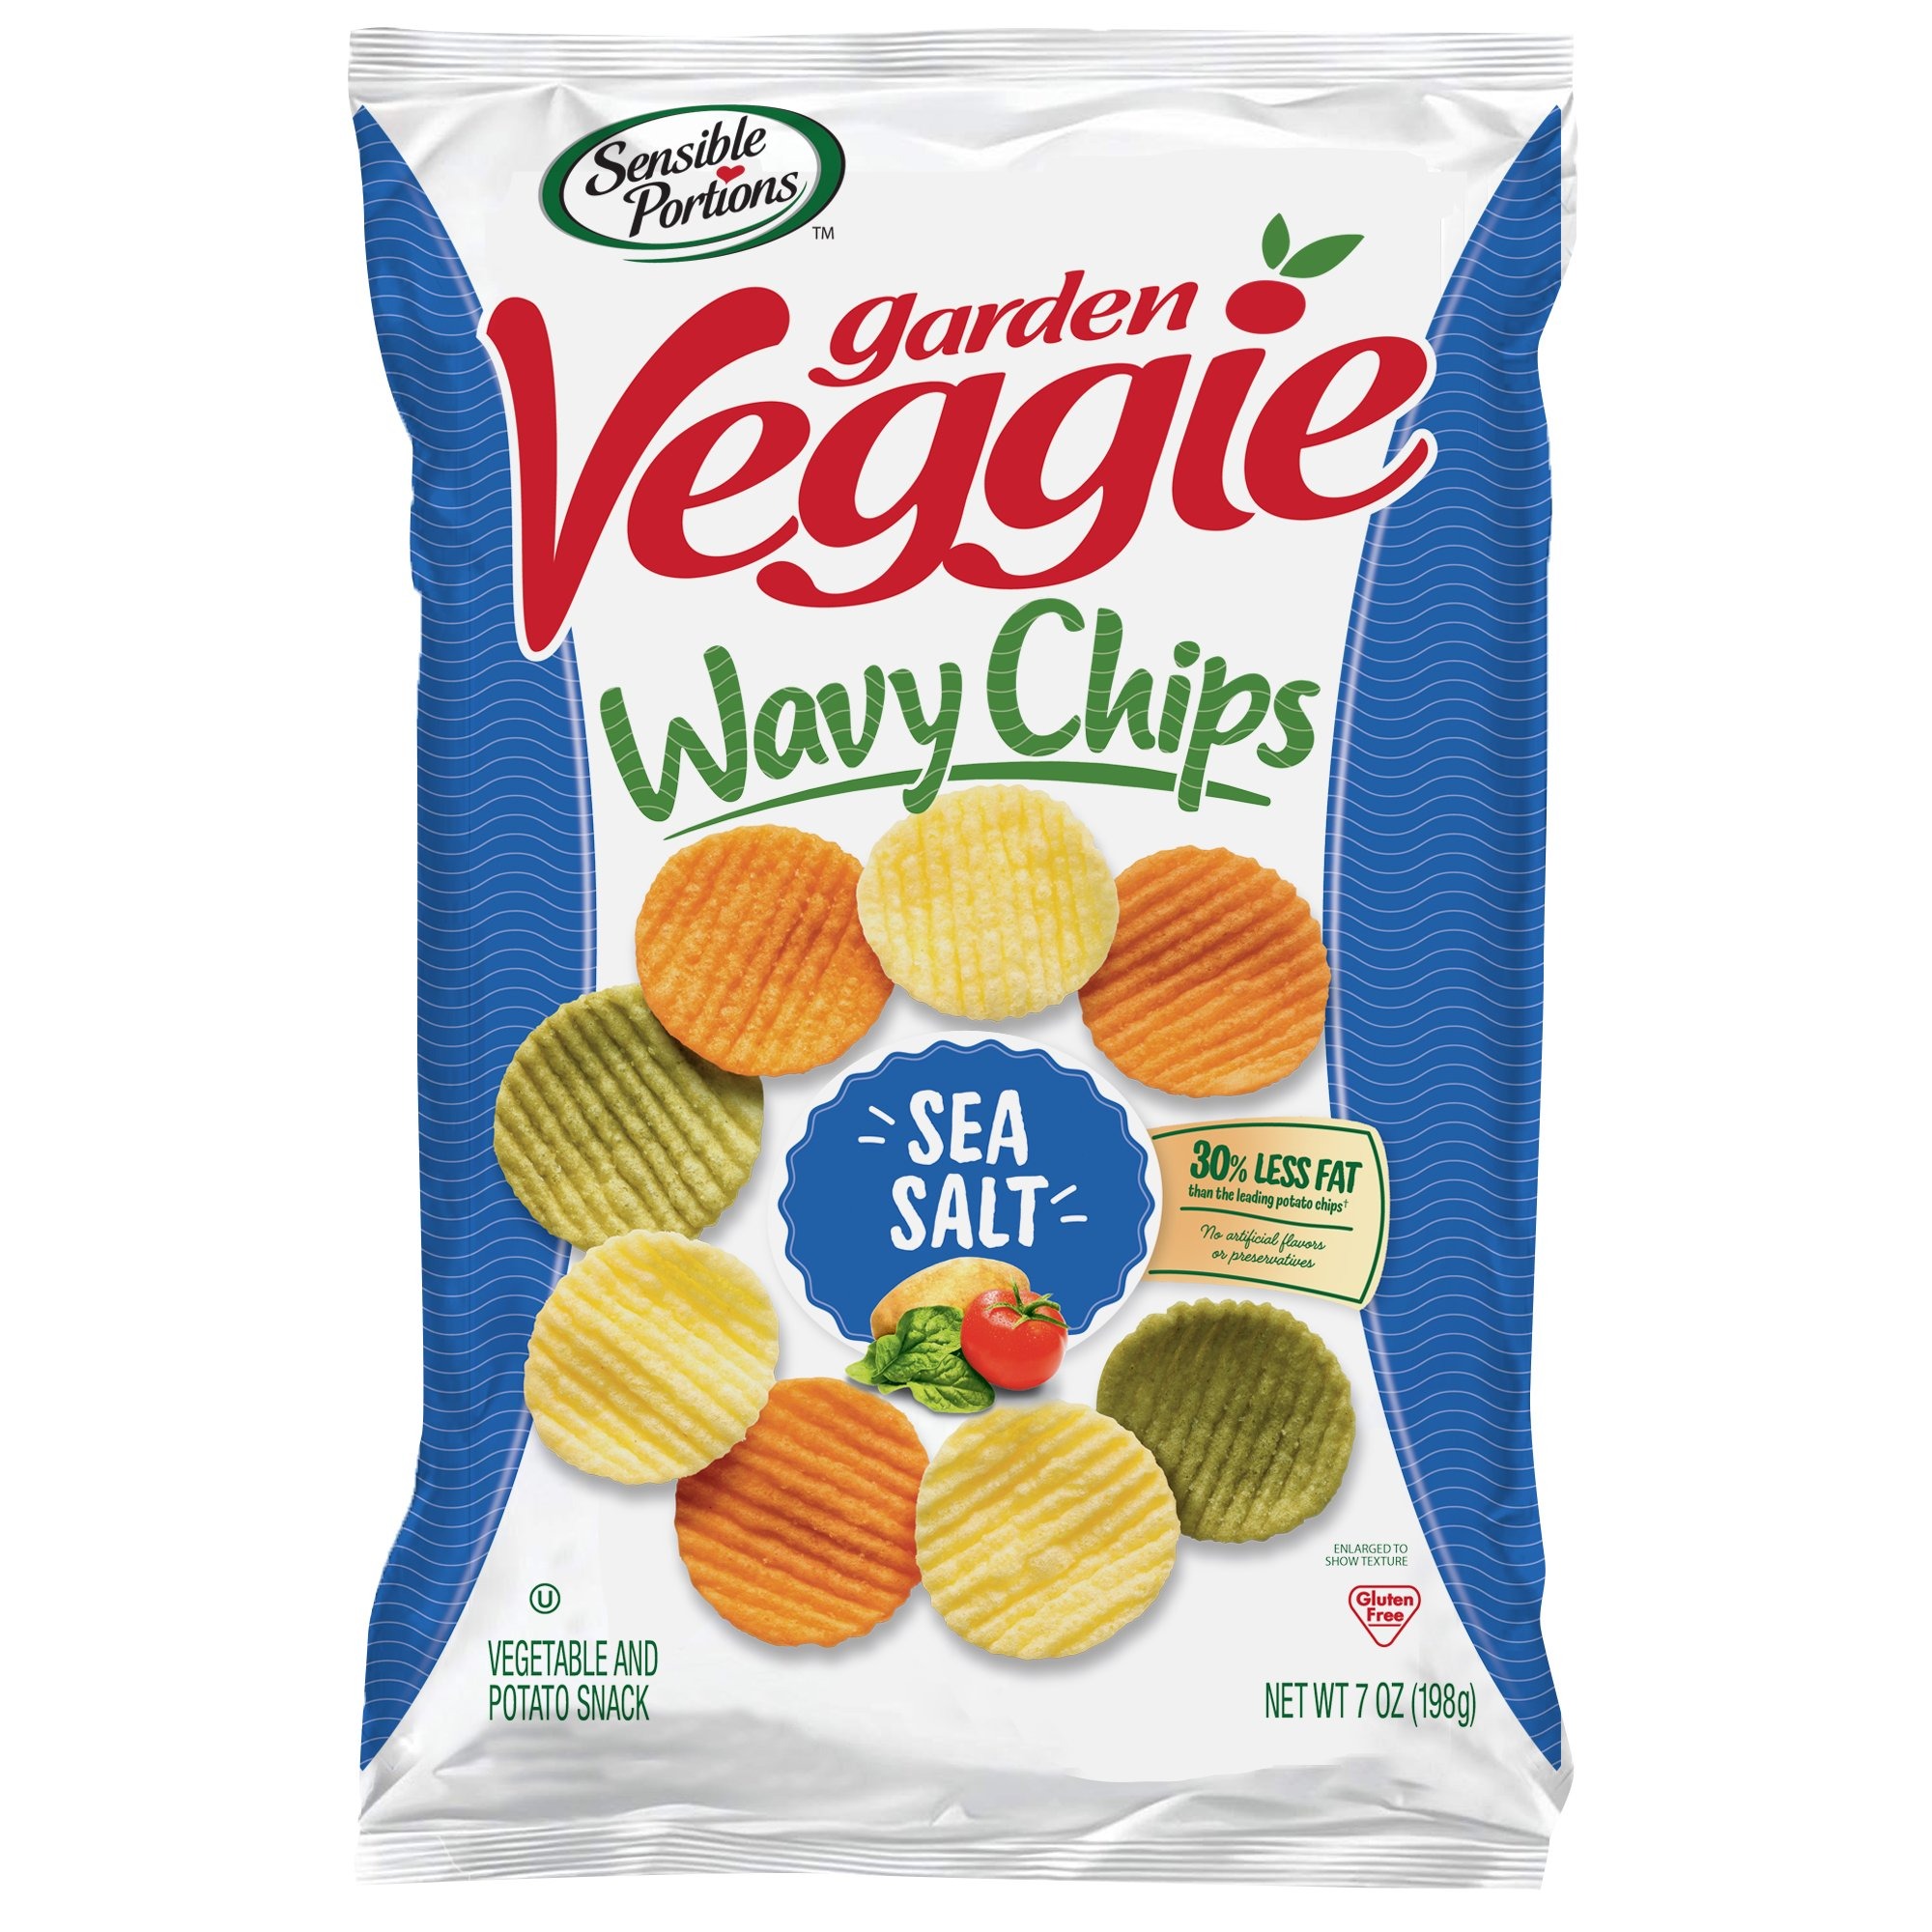
Item Name: Sensible Portions Sea Salt Garden Veggie Wavy Chips, 7 Ounce
Bullet Point 1: One 7 oz. Bag of sea salt garden Veggie Wavy chips
Bullet Point 2: Made with garden-grown potatoes and vegetables
Bullet Point 3: 30% less fat than the leading brand of potato chips*
Bullet Point 4: 0mg cholesterol and 0g Trans fat per serving
Bullet Point 5: Certified Kosher and gluten-free
Value: 7.0
Unit: Ounce

Price: 5.49